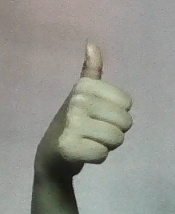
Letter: aleff